Schnitzelbank

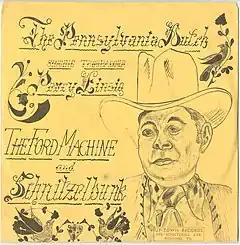
Dutch Country troubadour Percy Einsig, 45 RPM Up-Town Records

A German-language ditty for children "The Schnitzelbank Song" is popular among German Americans with an interest in learning or teaching German to their offspring. It is often sung by adults for entertainment and nostalgia. Versions were published in the United States at least as early as 1900.